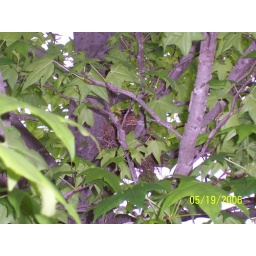
bird in M & G front tree